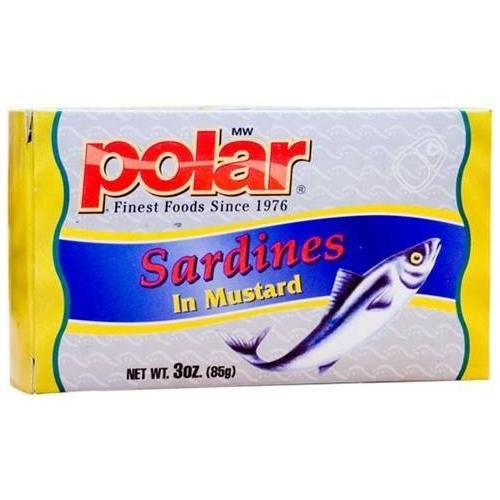
Item Name: Polar Sardines in Mustard
Value: nan
Unit: None

Price: 3.99